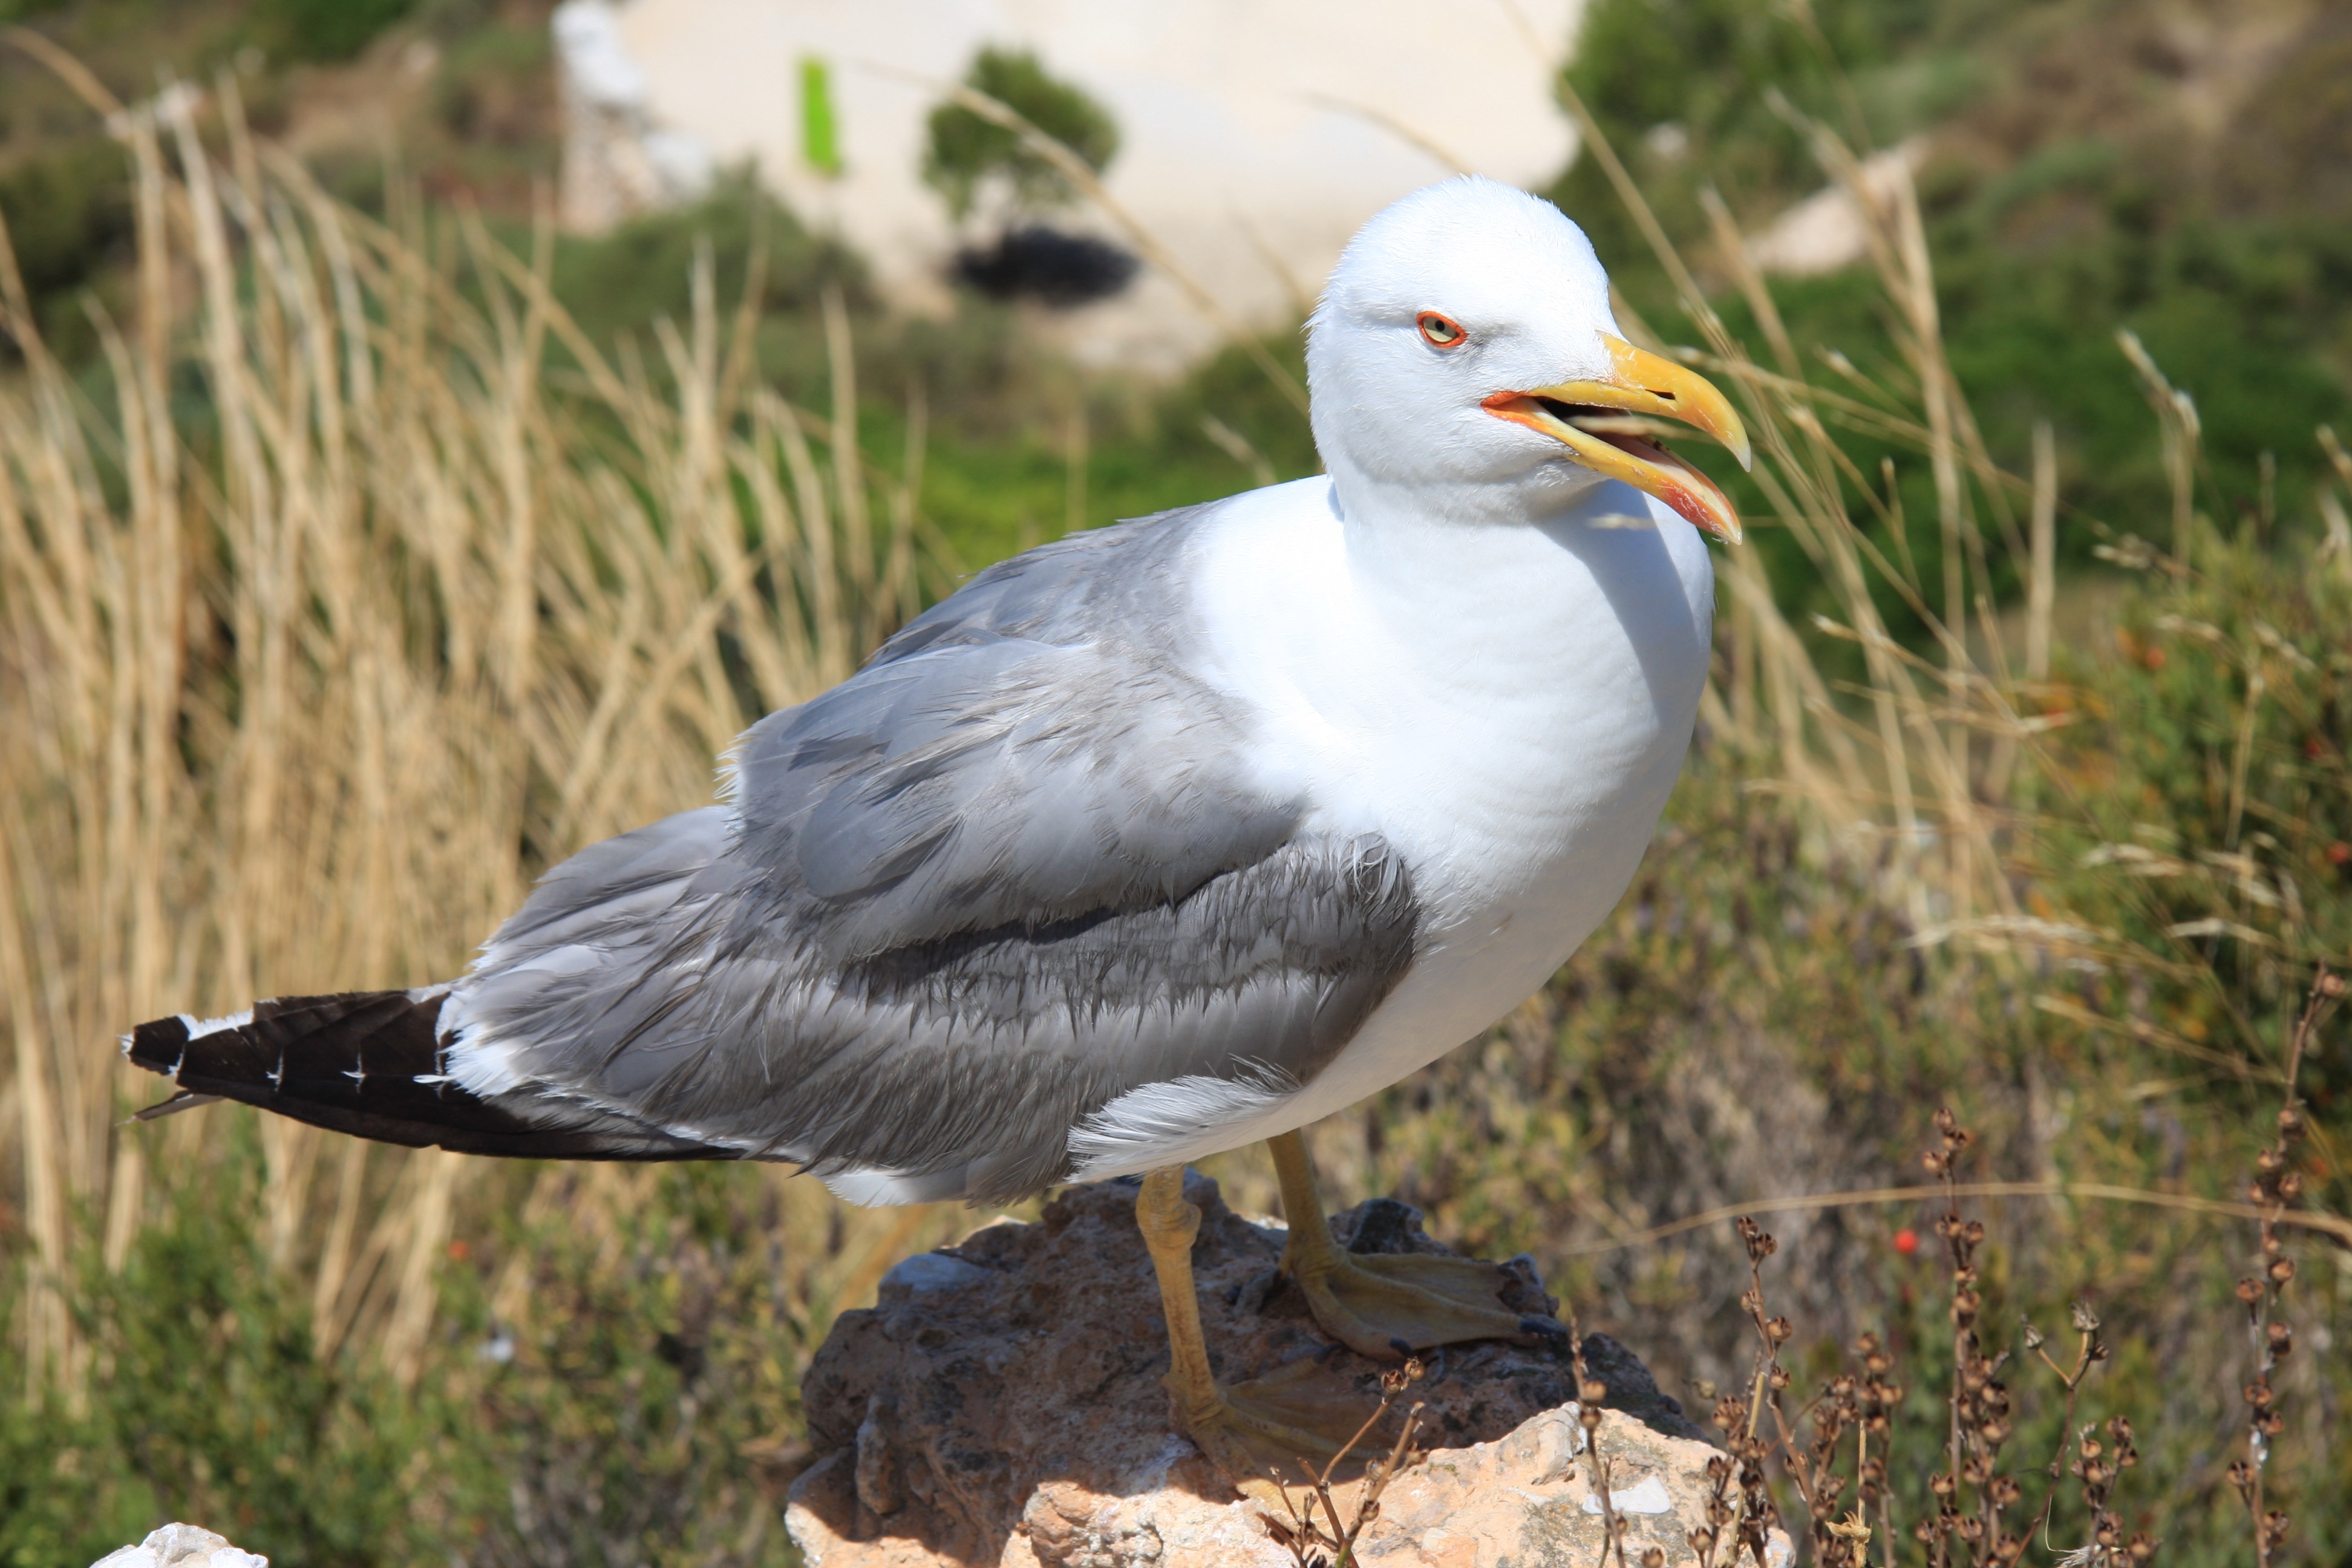
nature, bird, seabird, seagull, wildlife, gull, beak, fauna, puffin, birds, wings, seagulls, vertebrate, ave, albatross, costa brava, charadriiformes, european herring gull